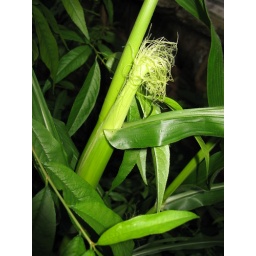
Mum's home grown sweetcorn, will probably get eaten by a cat